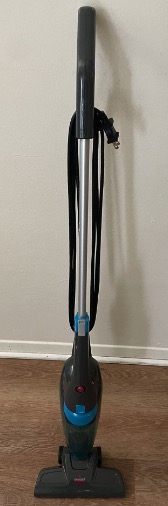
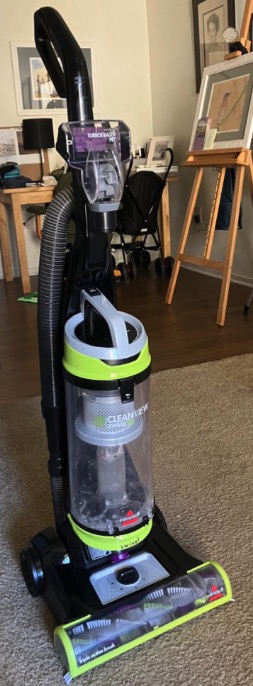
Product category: items_vacuum
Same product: no